Haydock Collieries

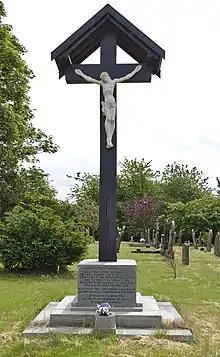
Haydock Mining Disasters Memorial at Saint James' Parish Church, Haydock

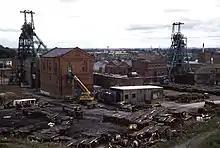
Golborne Colliery

Golborne Colliery Golborne Colliery was started by Edward Johnson in 1878 and bought by Evans and Company in 1880. It was still working 100 years later. In 1975 nearly 1000 men worked at the pit taking coal from the Crombouke, Lower Florida and Ince Six Feet mines.